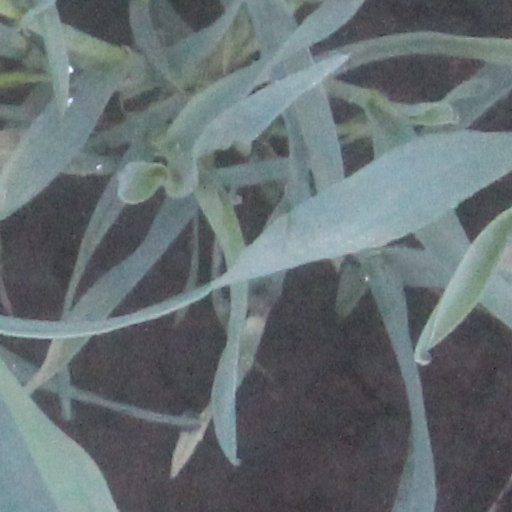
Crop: wheat